List of Western Sydney Wanderers FC records and statistics

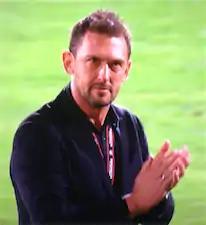
Tony Popovic was the first manager of the Wanderers.

This section applies to attendances at Parramatta Stadium, where Western Sydney Wanderers played their home matches from 2012 to 2016, Stadium Australia which acted as an alternative home and Western Sydney Stadium, the club's present ground are also included.